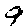
Label: 9